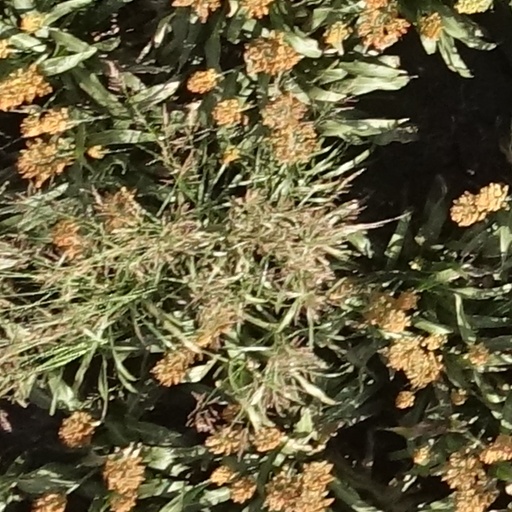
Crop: sorghum